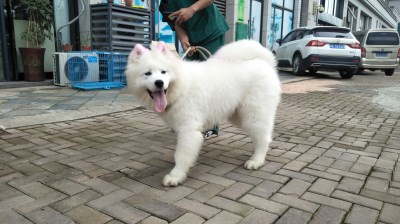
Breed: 2192-n000088-Samoyed